Yuri Bradac

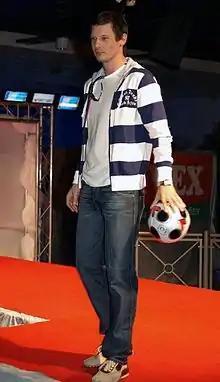
Sweet Years opening in Maribor 2008

Jurij Bradač (born June 29, 1973 in Maribor), better known by his stage name Yuri Bradac, is a Slovenian actor and model.